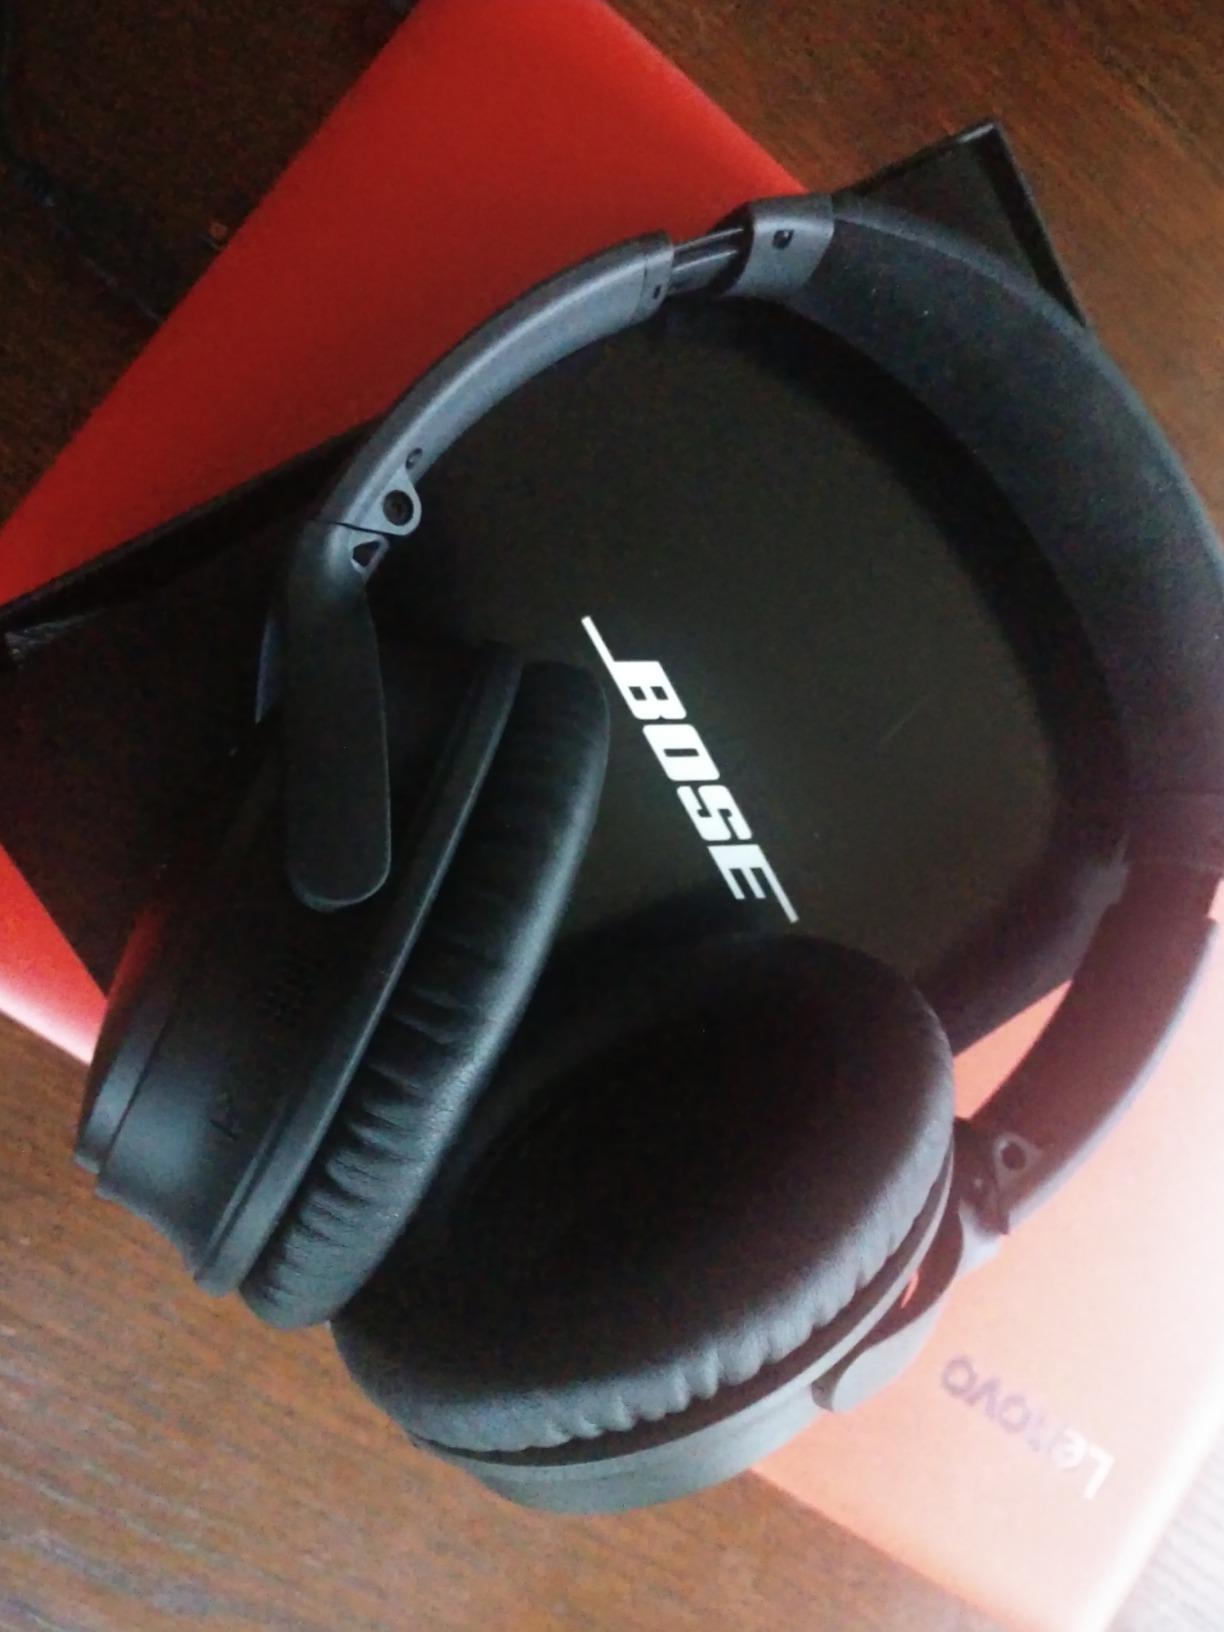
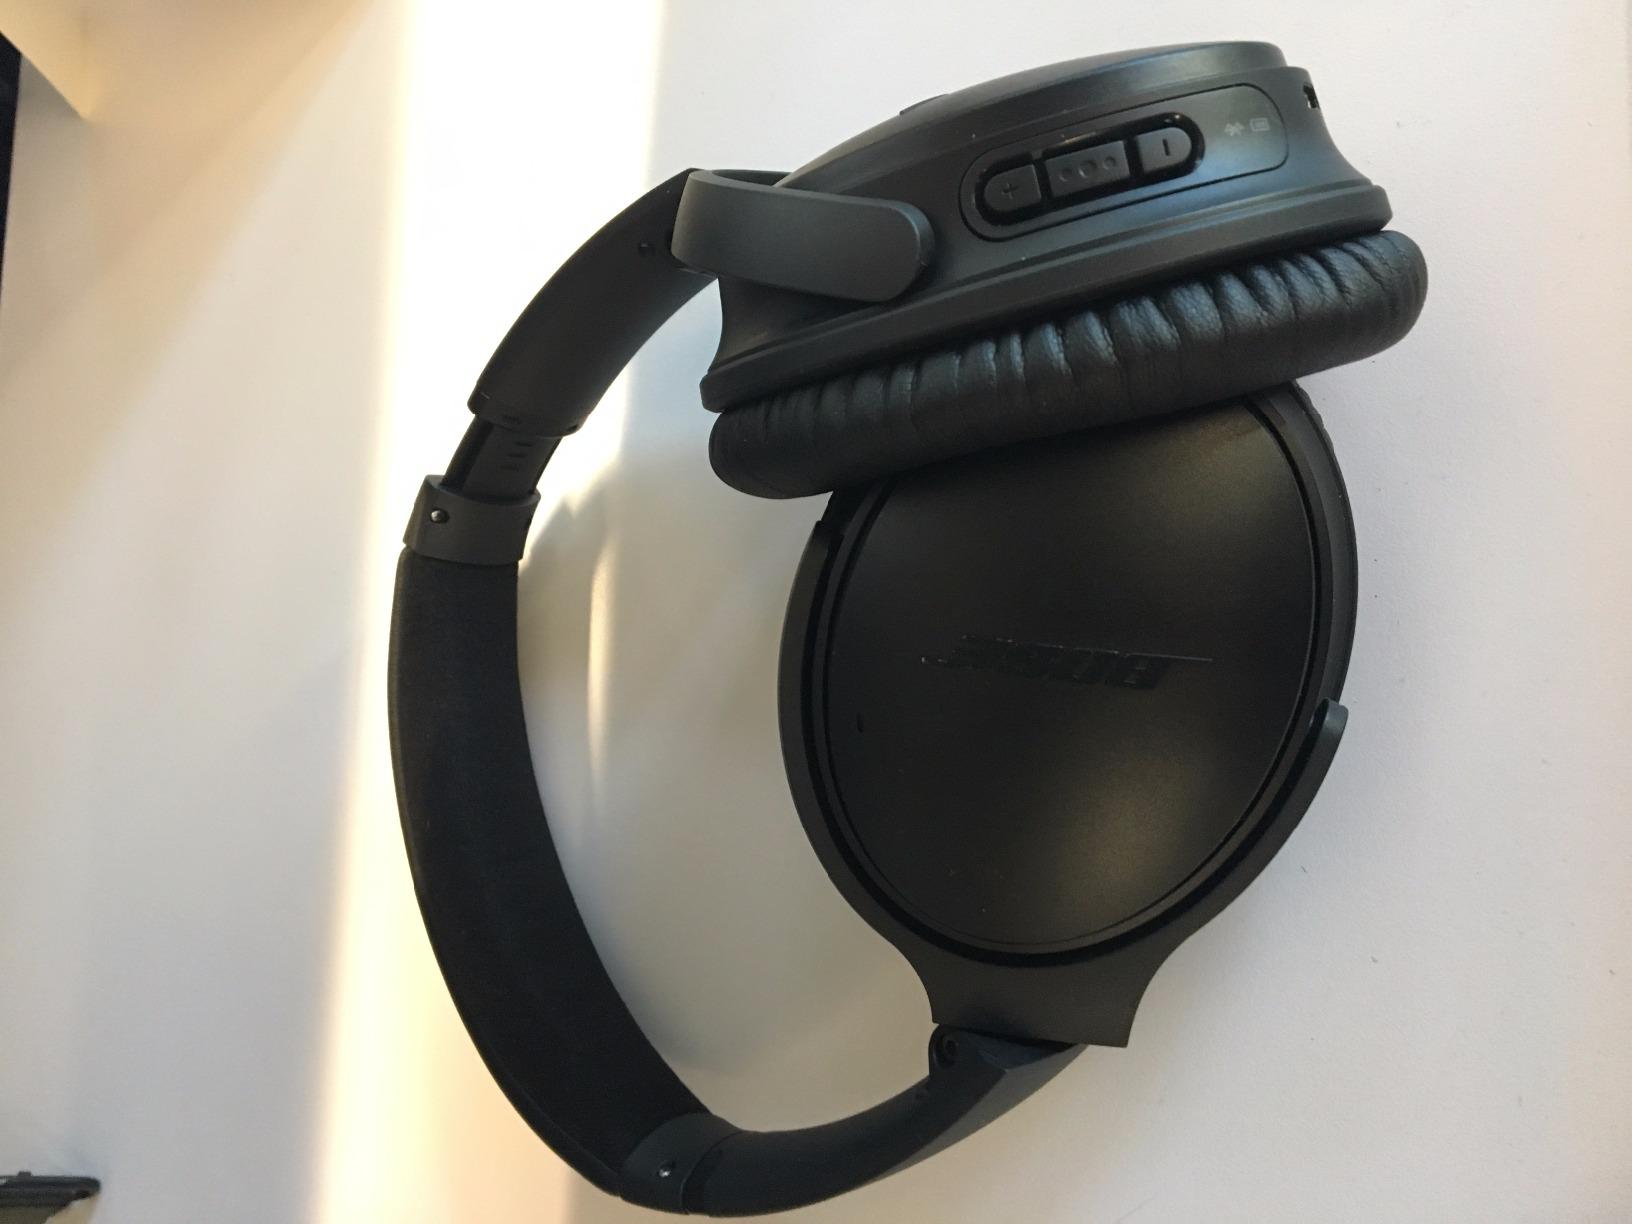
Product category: headphones
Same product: yes